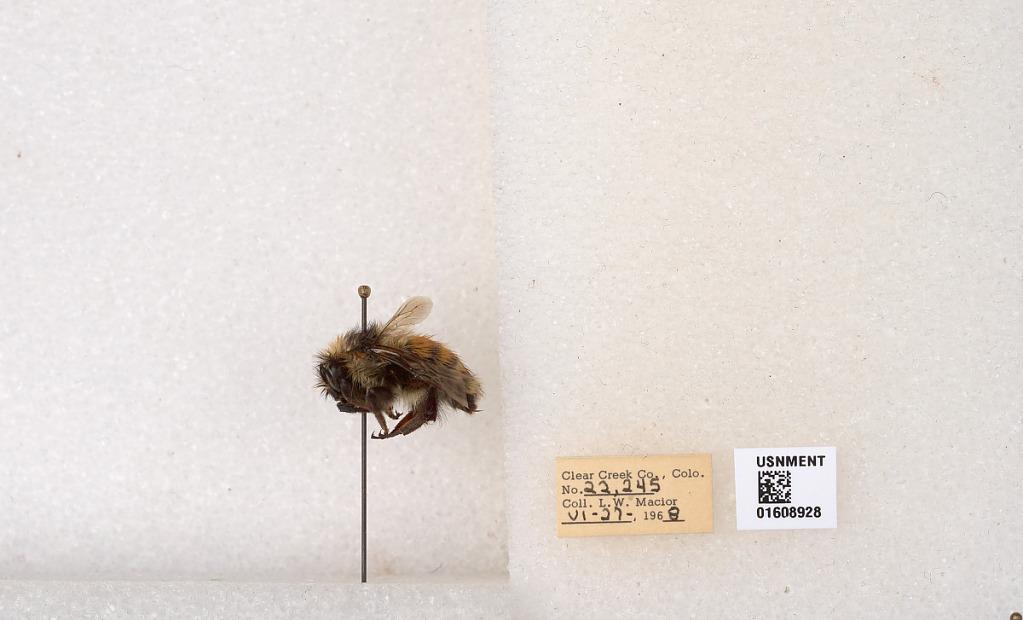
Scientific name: Bombus (Pyrobombus) sylvicola Kirby
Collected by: L. Macior
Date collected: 1968-6-27
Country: United States
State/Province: Colorado
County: Clear Creek
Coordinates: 39.6891, -105.644